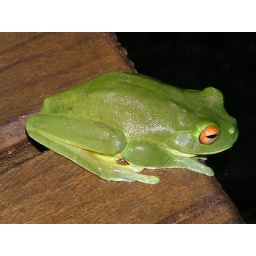
Red-eyed green tree frog by pool